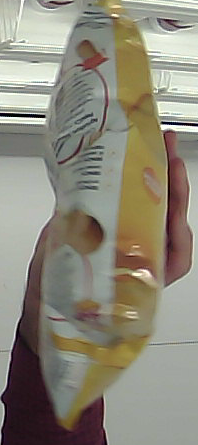
Product: lays_classic